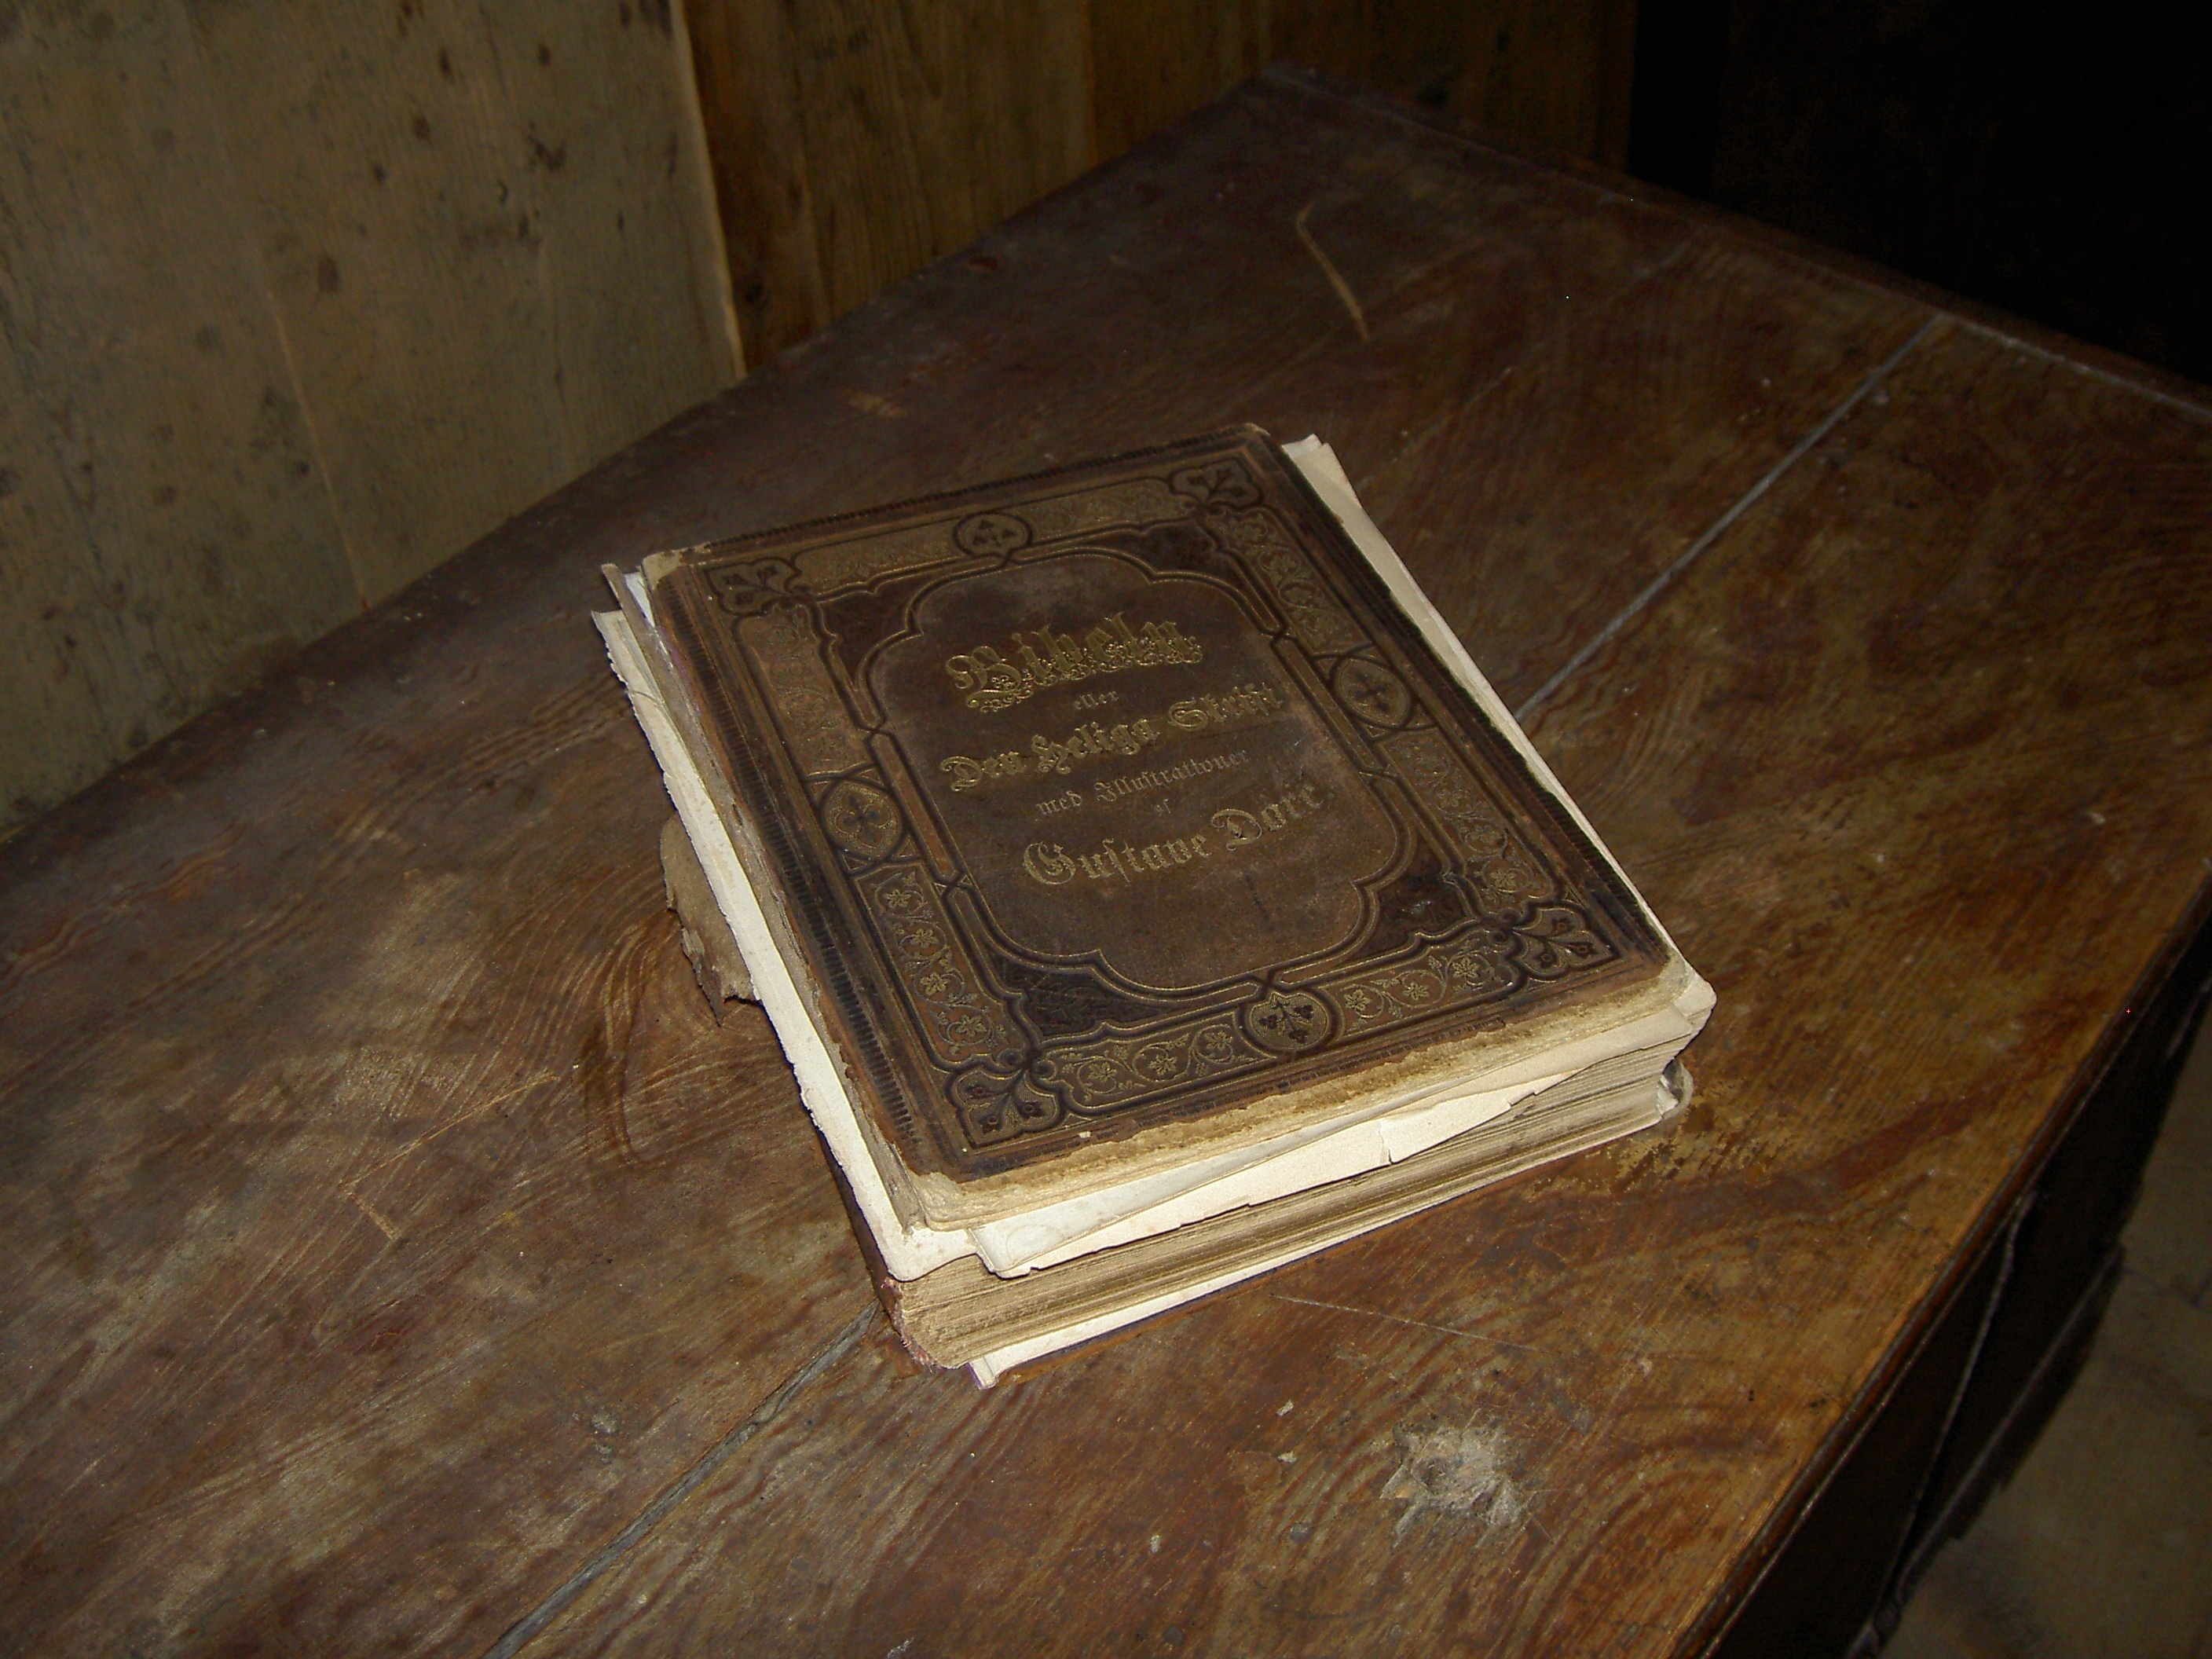
table, book, wood, antique, floor, old, furniture, bible, hardwood, sweden, shape, flooring, guestbook